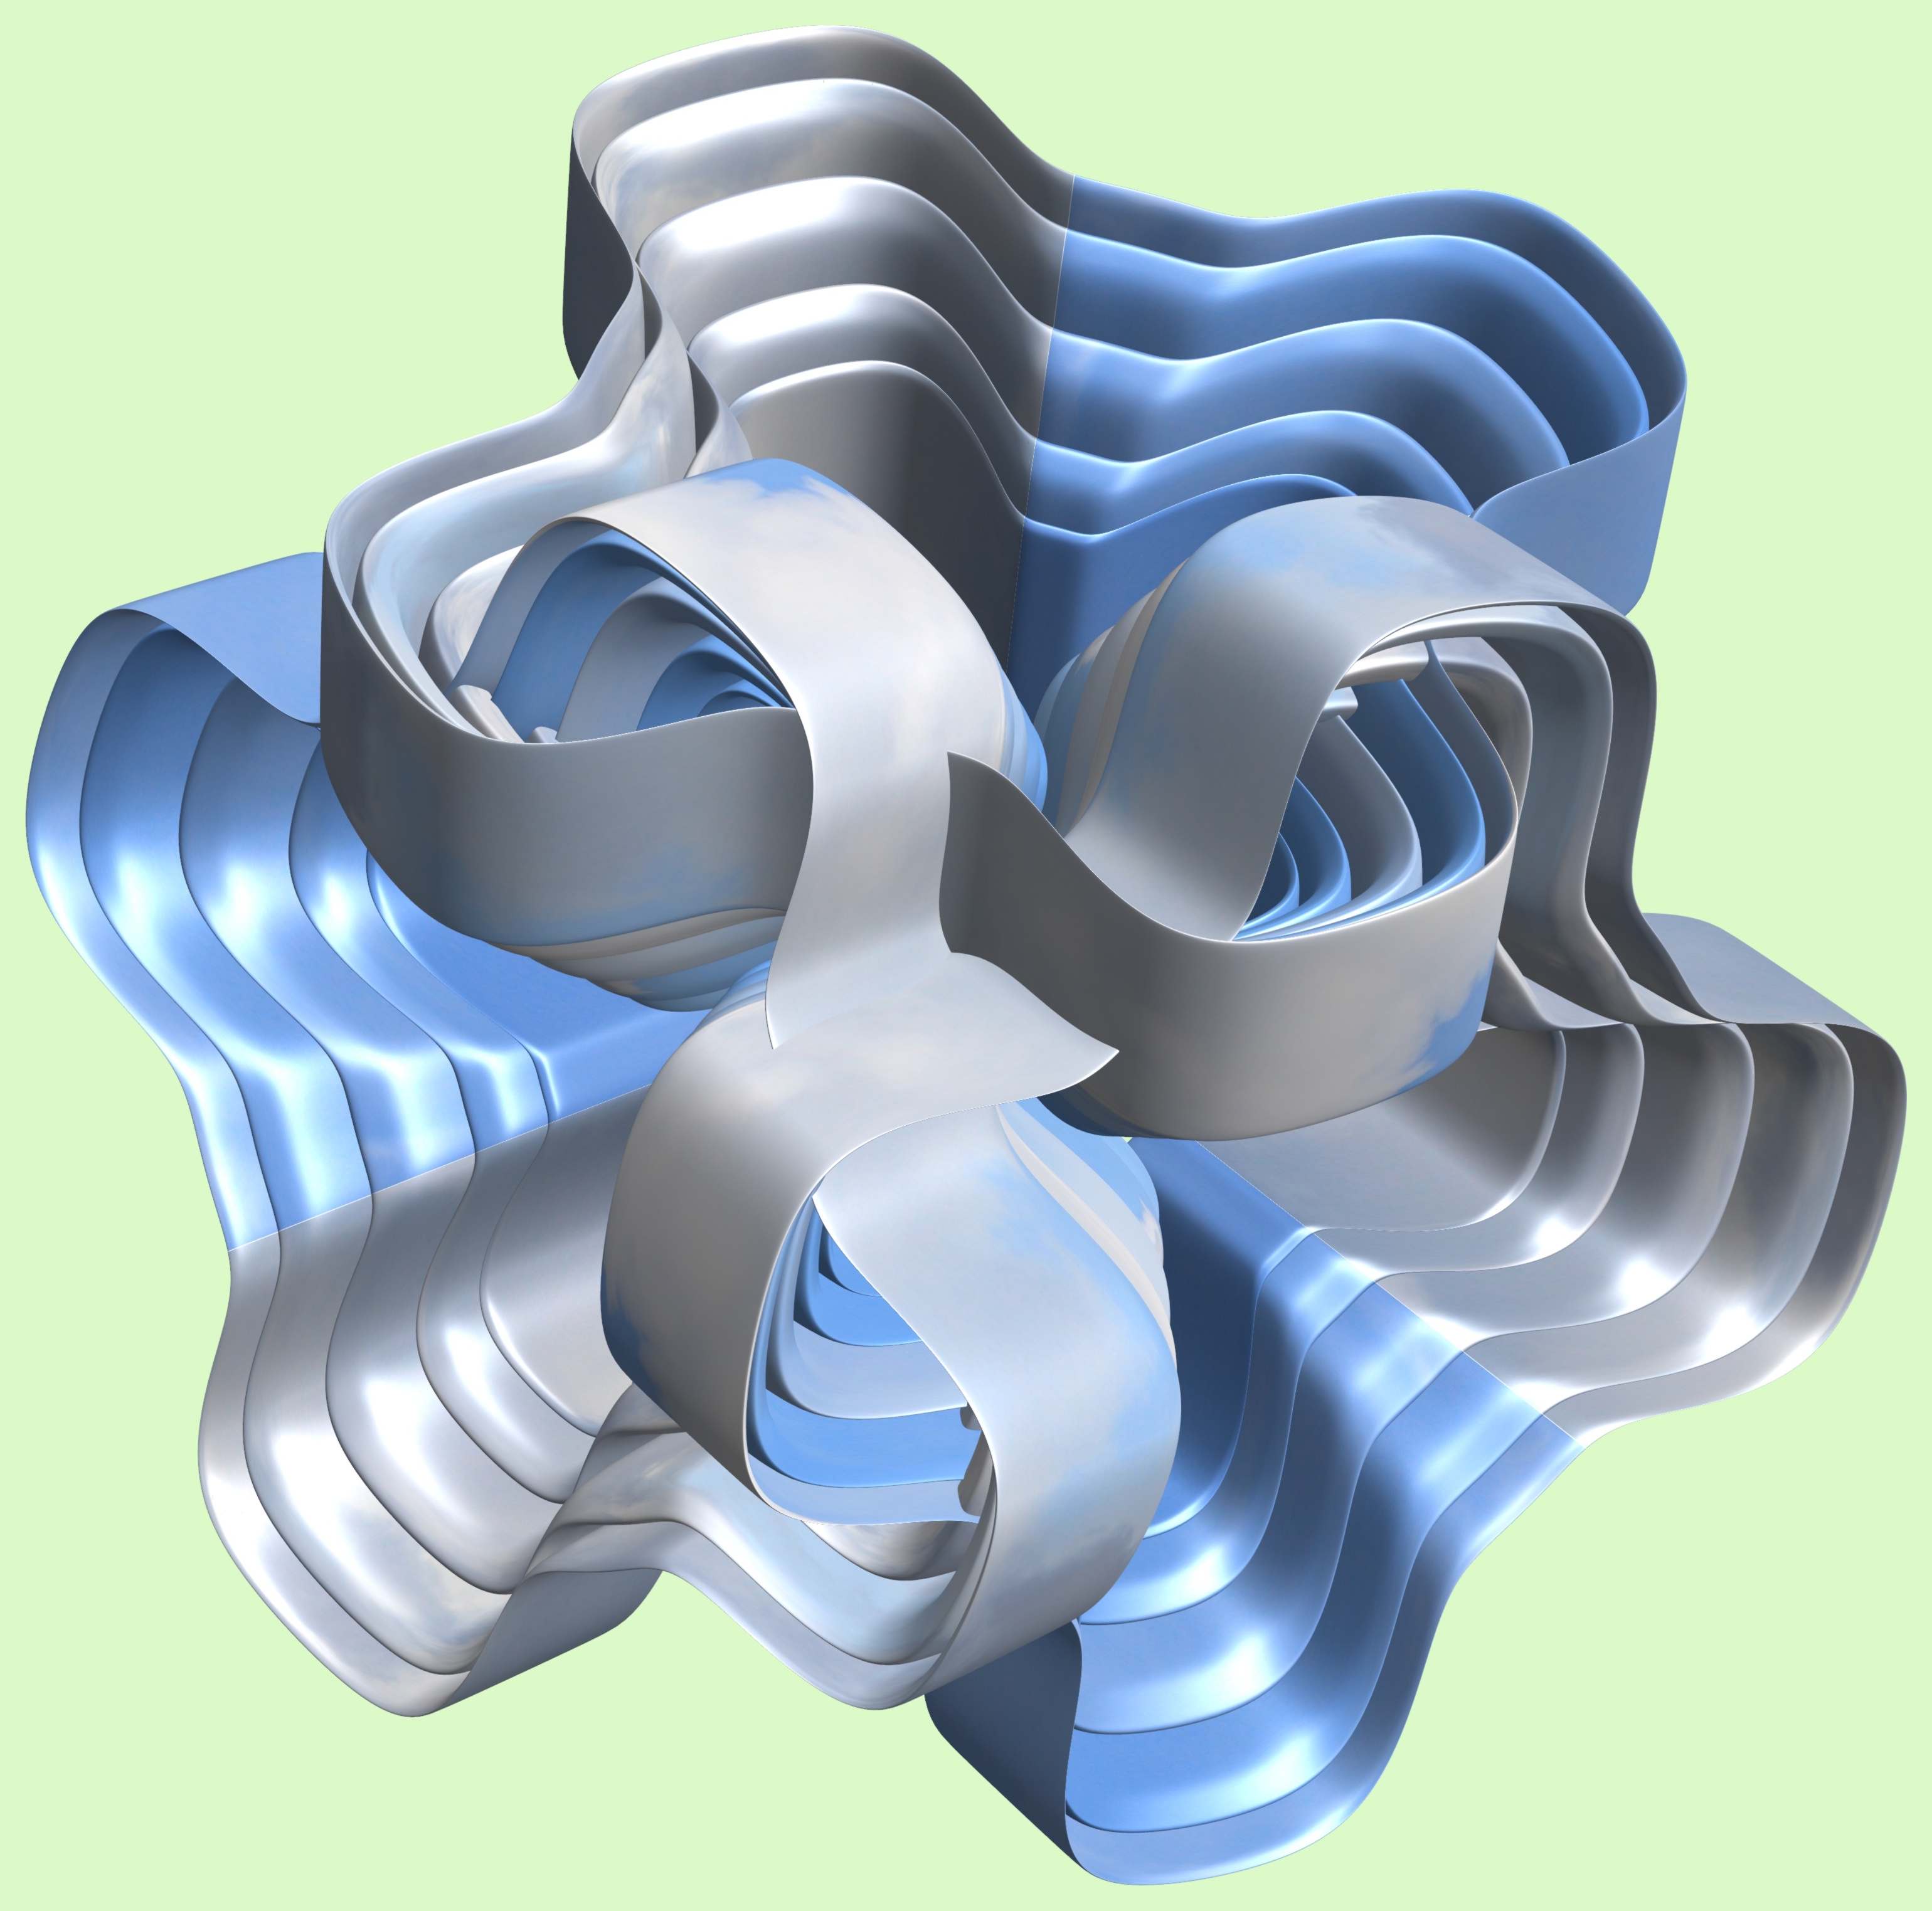
wing, structure, texture, pattern, machine, arm, product, font, illustration, design, symmetry, 3d, graphic, organ, torus, mathematica, cg, parametricplot3d, code, program, algorithm, mapping